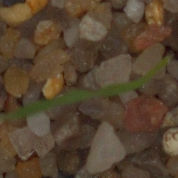
Label: black_grass